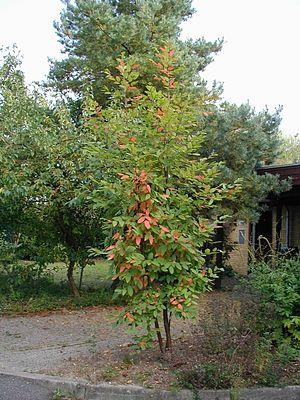
Le raulí ou roblí, est un arbre à feuilles caduques natif de la forêt andine de Patagonie du sud du Chili, depuis Curicó jusque Fresia de 35 à 42° de latitude sud, également des zones adjacentes de Cordillère des Andes argentine. Il prospère dans des lieux à basse températures et à vents puissants.